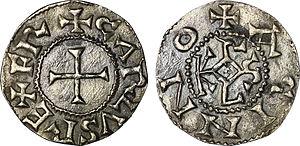
Nom de l'atelier
Les Carolingiens forment une dynastie de rois francs qui régnèrent sur l'Europe occidentale de 751 jusqu'au Xᵉ siècle.
Charlemagne, du latin Carolus Magnus, ou Charles Iᵉʳ dit « le Grand », né à une date inconnue, mort le 28 janvier 814 à Aix-la-Chapelle, est un roi des Francs et empereur. Il appartient à la dynastie des Carolingiens. Fils de Pépin le Bref, il est roi des Francs à partir de 768, devient par conquête roi des Lombards en 774 et est couronné empereur à Rome par le pape Léon III le 24 ou 25 décembre 800, relevant une dignité disparue en Occident depuis la déposition, trois siècles auparavant, de Romulus Augustule en 476.